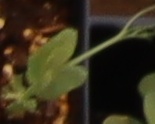
Label: Field Pea